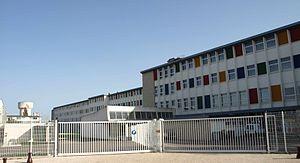
La cité scolaire François-Iᵉʳ est un ensemble d'établissements publics à Vitry-le-François, regroupant deux lycées, un lycée d'enseignement général et technologique et un lycée professionnel, une classe spéciale de mission générale d'insertion, des sections de BTS et un GRETA. Avant 1974, elle comptait aussi un collège, celui du Vieux-Port.
Vitry-le-François est une commune de l'Est de la France, située dans le département de la Marne, dont elle est l'une des sous-préfectures, en région Grand Est.